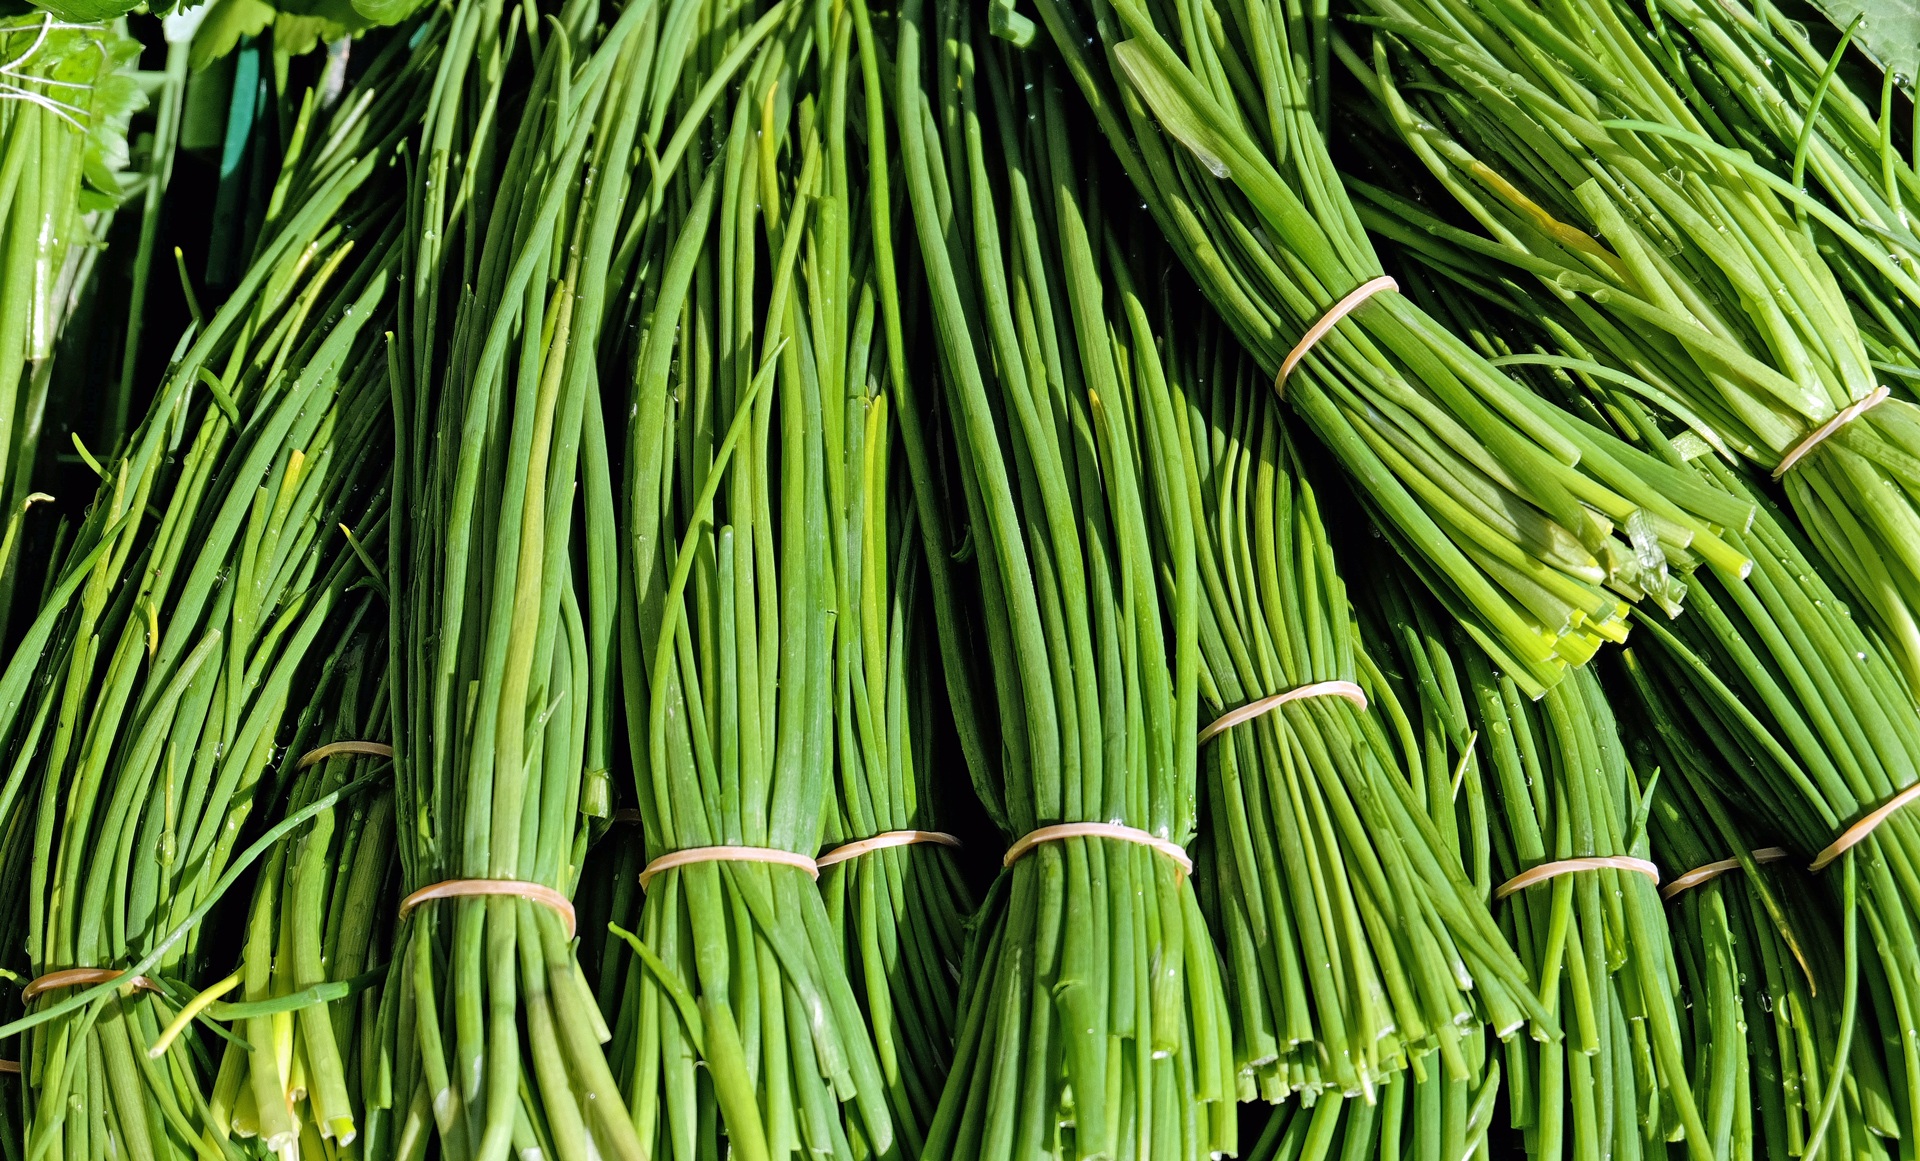
nature, grass, plant, leaf, flower, food, green, herb, produce, vegetable, crop, chives, herbs, culinary herbs, flowering plant, wheatgrass, grass family, plant stem, land plant, arecales, welsh onion, garlic chives